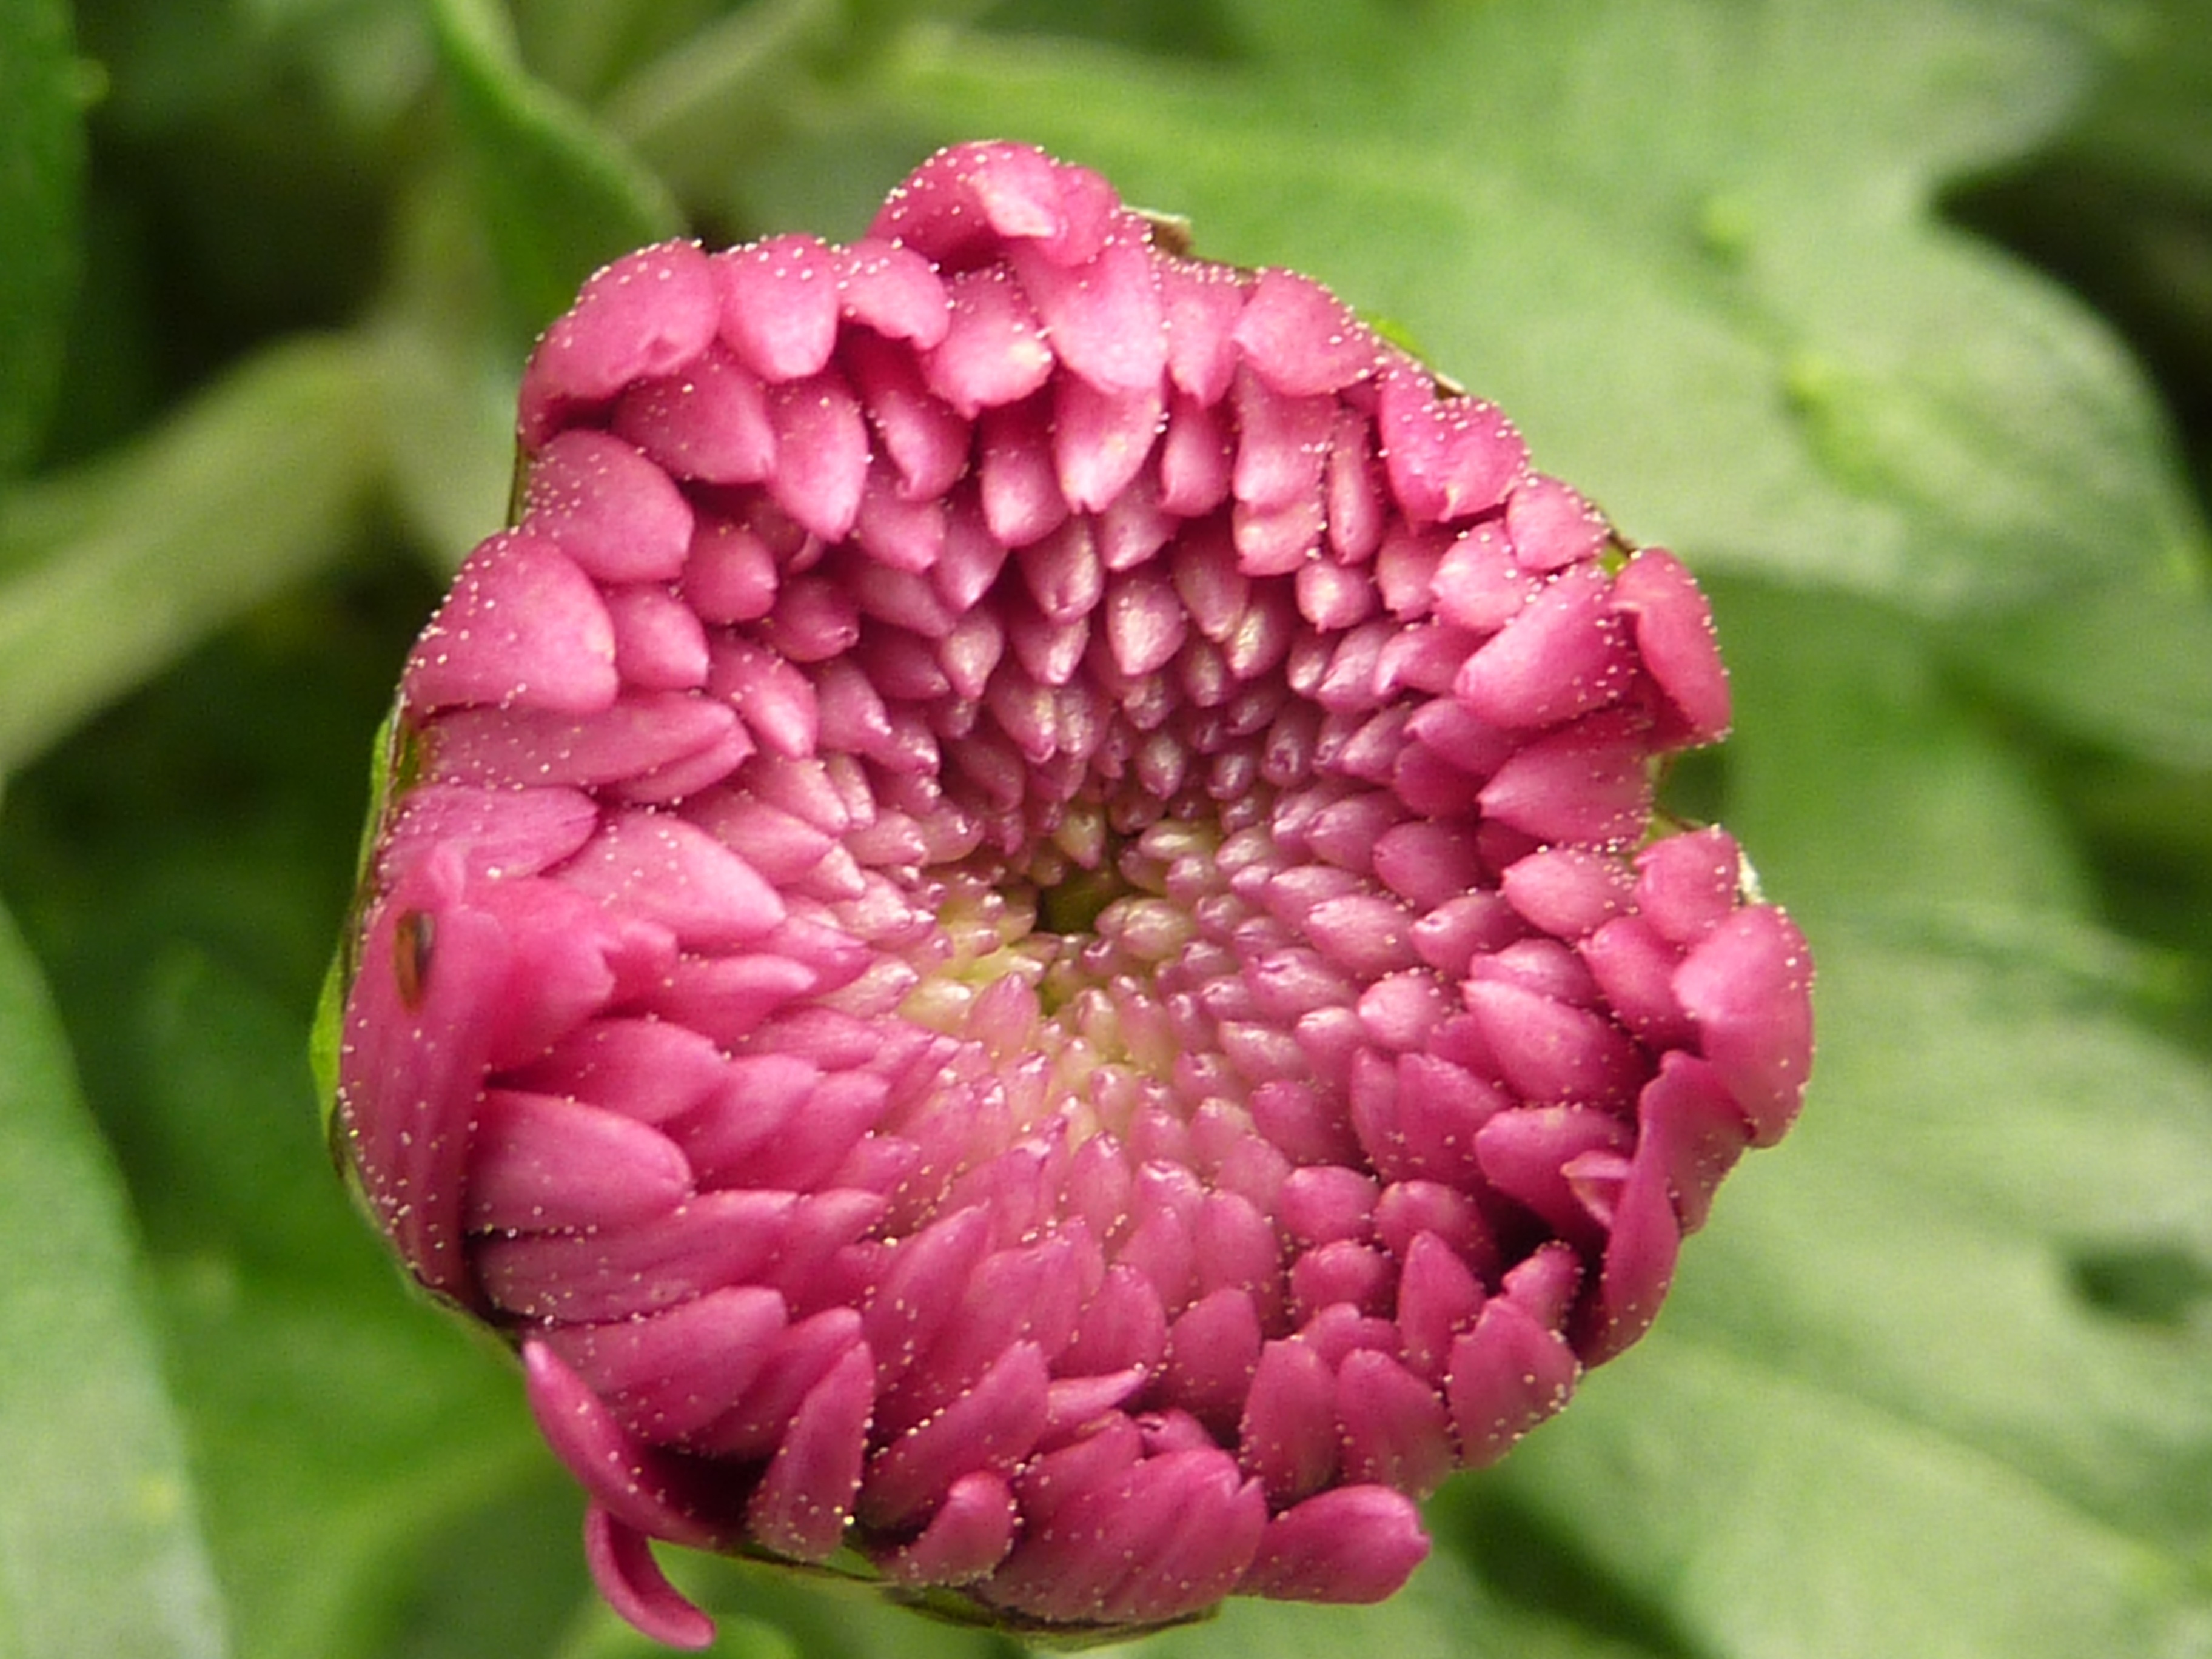
blossom, plant, flower, petal, botany, pink, flora, wildflower, chrysanthemum, macro photography, flowering plant, daisy family, annual plant, land plant